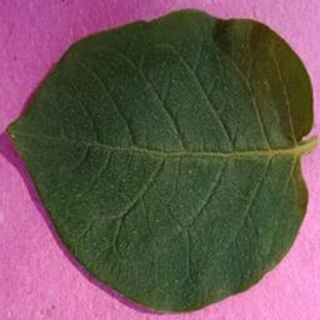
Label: healthy_potato